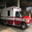
Label: truck